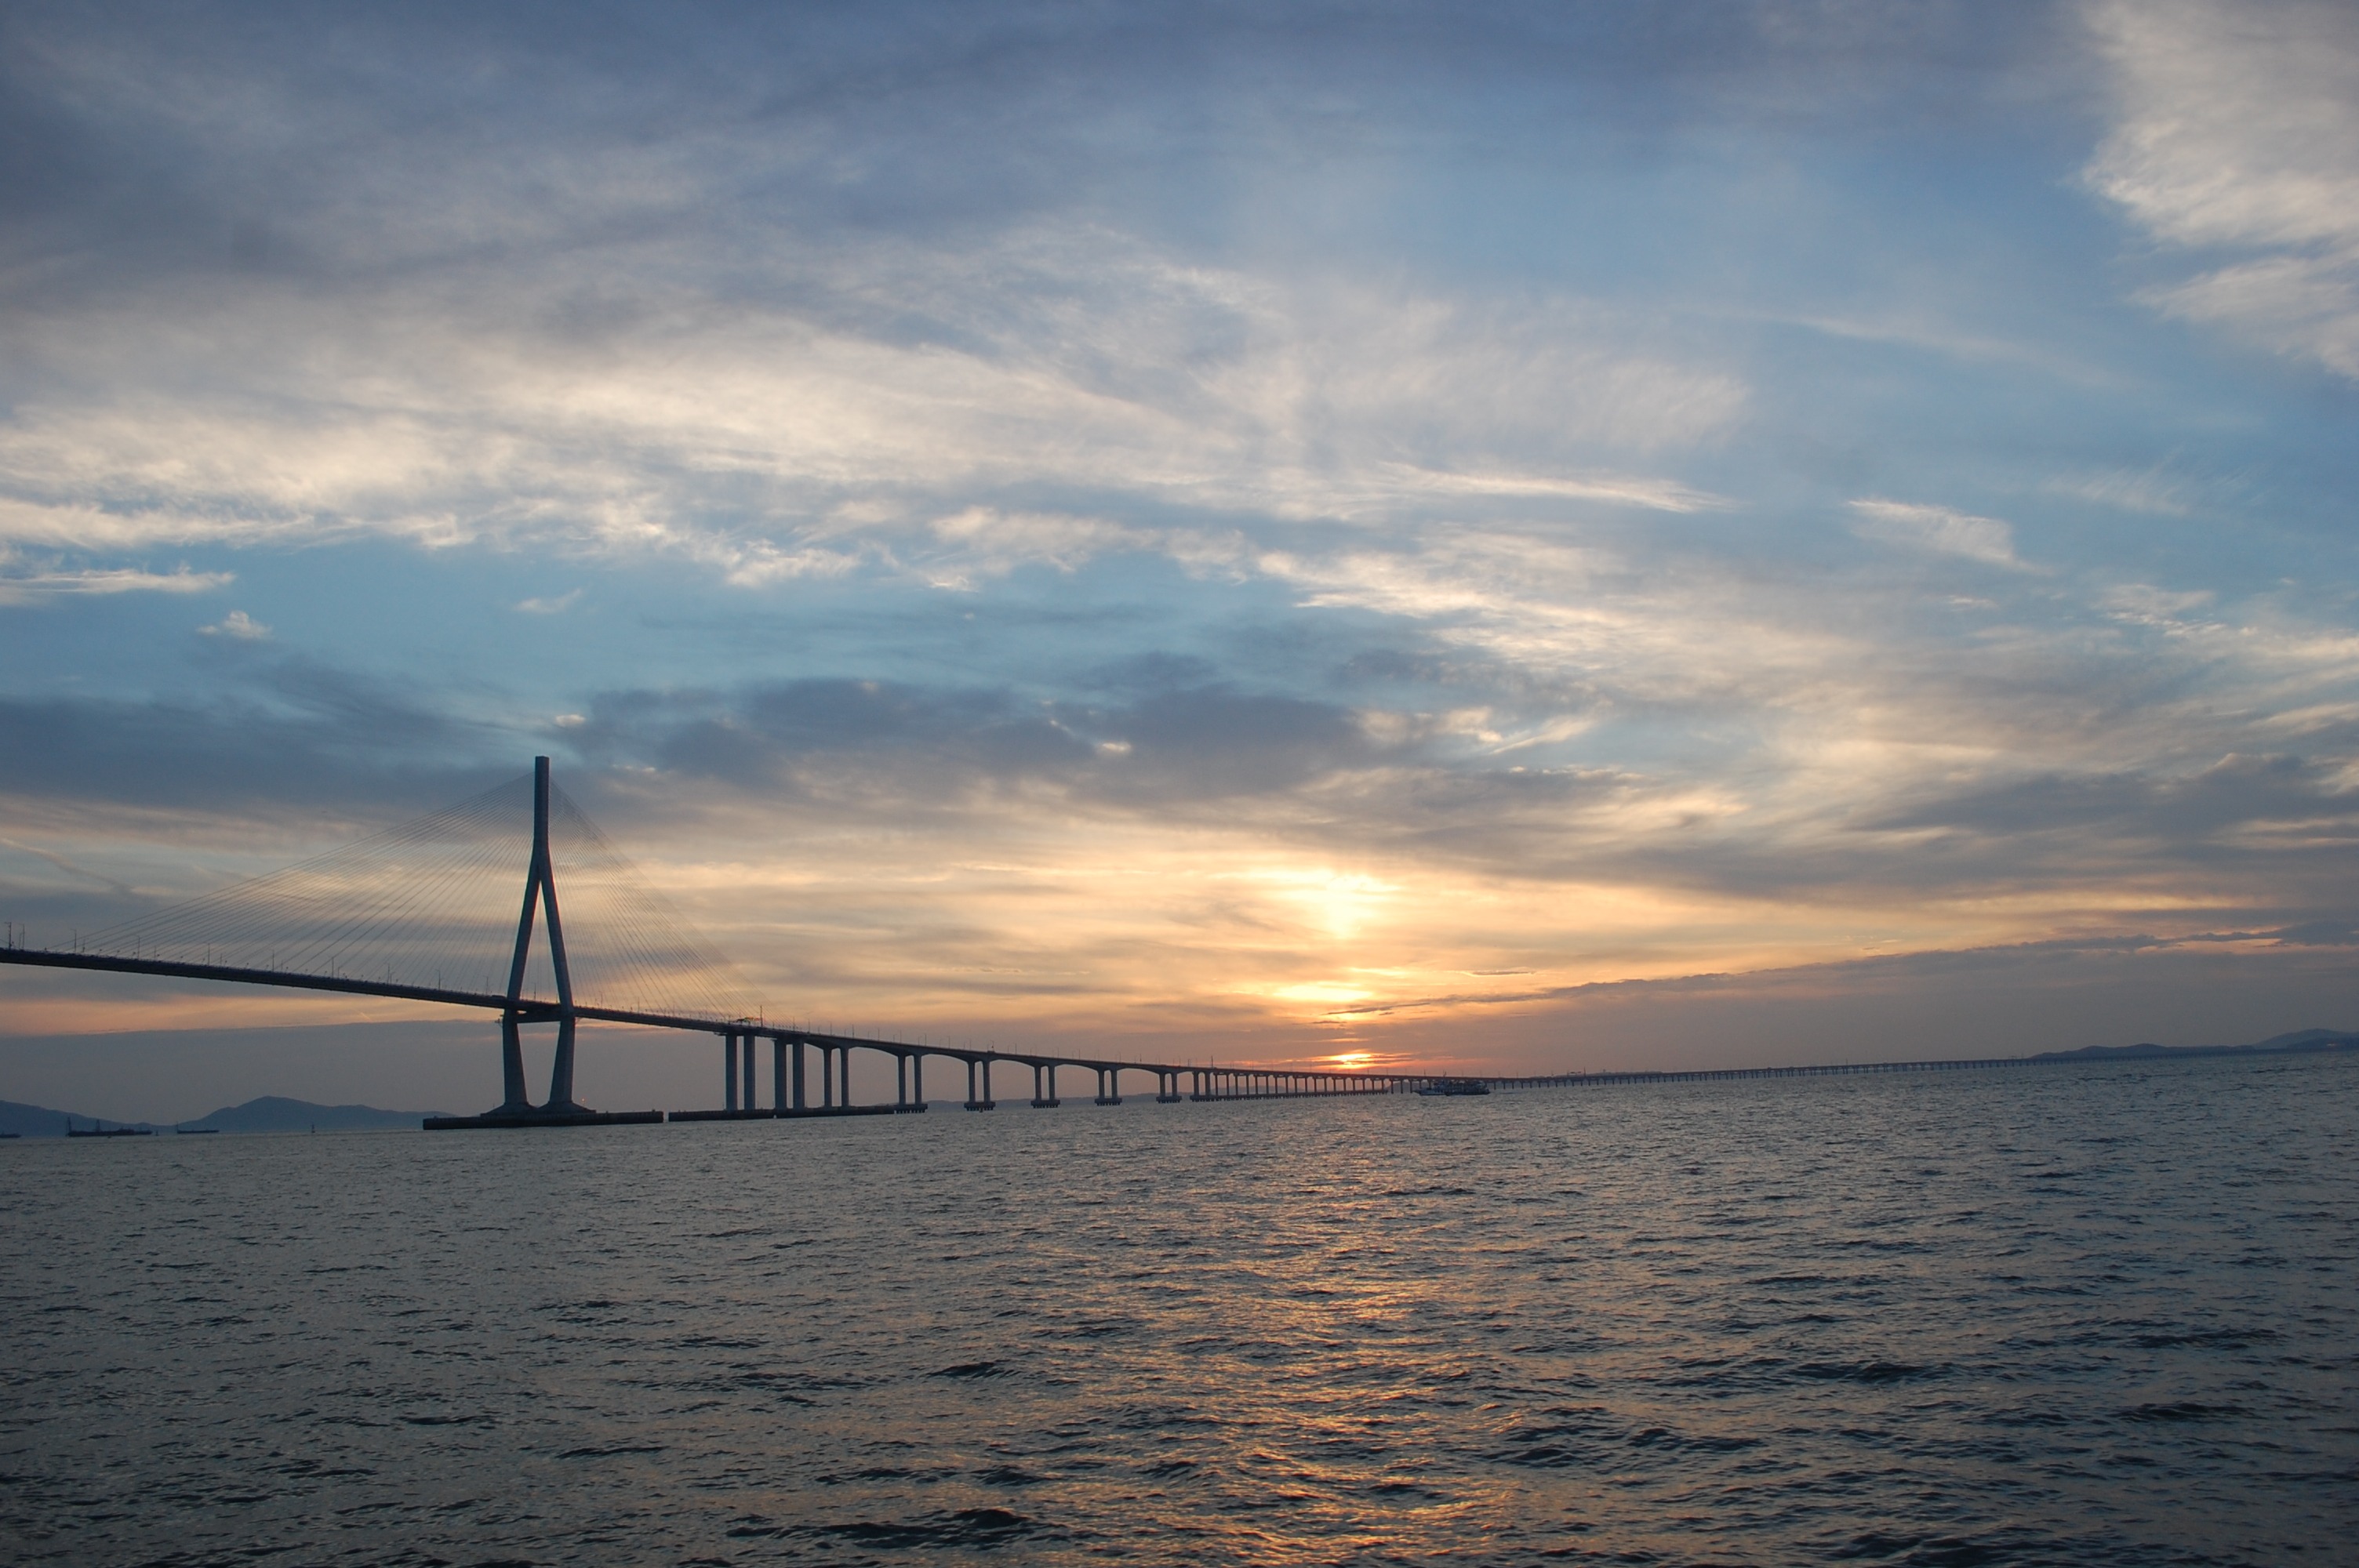
sea, water, ocean, horizon, cloud, sky, sunrise, sunset, bridge, morning, lake, wind, dawn, river, suspension bridge, dusk, evening, calm, waterway, energy, cruise, afterglow, cable stayed bridge, camel joe, fixed link